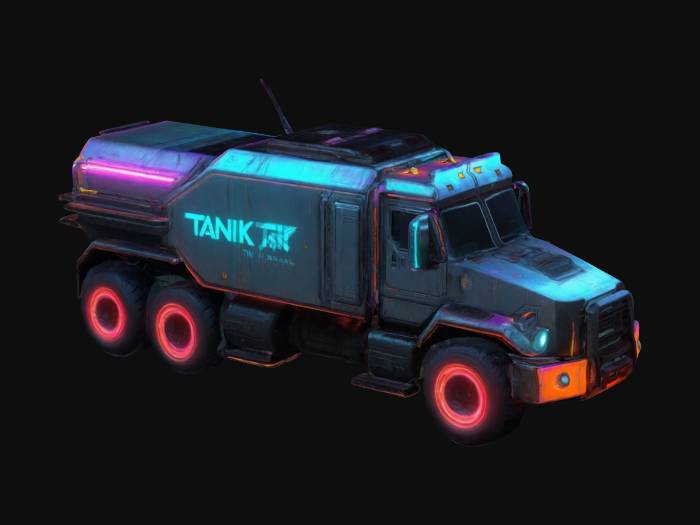
미적 점수 (1~10점): 8